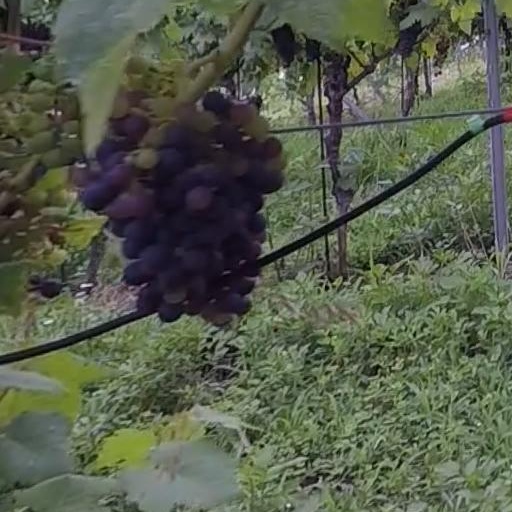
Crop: grape